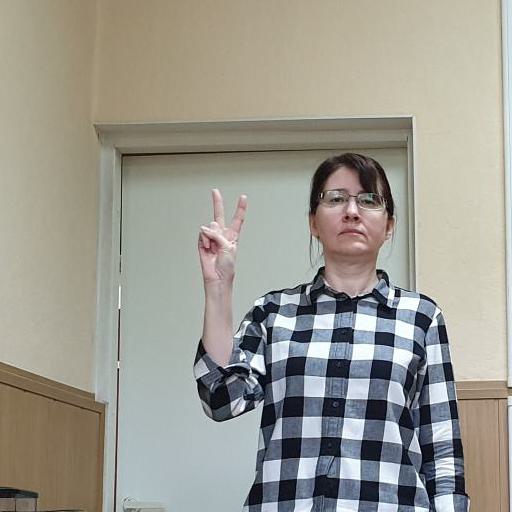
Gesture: peace